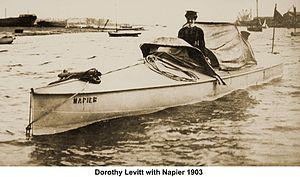
Selwyn Francis Edge, dit S. F. Edge, né le 29 mars 1868 à Concord et mort le 12 février 1940 à Eastbourne à près de 72 ans, est un pilote automobile et homme d'affaires australien.
Dorothy Elizabeth Lewitt née Dorothy Elizabeth Levi, née le 5 janvier 1882 dans le district de Hackney et morte le 17 mai 1922 à Marylebone, Grand Londres, dite The fastest girl on Earth, ou encore The Champion Lady Motorist of the World, était une pilote automobile anglaise, pionnière en la matière, aviatrice et également championne de motonautisme. Elle remporta deux records du monde de vitesse terrestre féminins. Après sa carrière sportive elle est devenue journaliste.